Tej Sapru

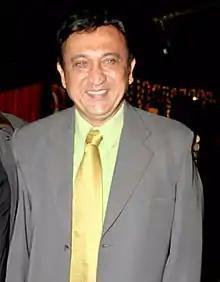
Tej Sapru in 2011

Tej Sapru (born 5 April 1955) is an Indian actor who mainly works in Hindi films. Born to actors D. K. Sapru and Hemvati Sapru, he has appeared in a number of Bollywood films between the 1980s and 2010s, including "Tridev", "Vishwatma", "Tezaab", "", "Mohra", "Sirf Tum", "Saajan" and "Aarzoo". He is also known for his roles in popular television series such as "Qubool Hai", "Saat Phere – Saloni Ka Safar", "Yahan Main Ghar Ghar Kheli" and "Zee Horror Show".